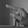
ASL letter: P